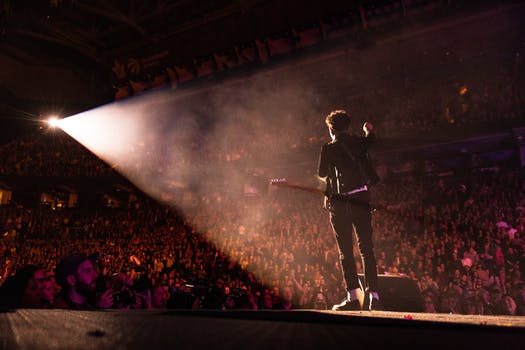
Label: No Watermark